Century of Progress Architectural District

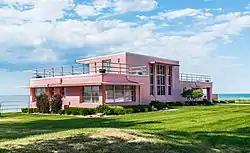
The Florida Tropical House, one of five houses in the district

The Century of Progress Architectural District is a historic district in Beverly Shores, Indiana. The district is on Lake Shore Drive within the Indiana Dunes National Park. The district comprises five buildings, all from the Homes of Tomorrow Exhibition of the 1933 Century of Progress World's Fair which took place in Chicago. Intended to display the future of housing, the Century of Progress Homes reflect a variety of designs, experimental materials and new technologies. On June 30, 1986, the district was listed on the National Register of Historic Places as the Beverly ShoresCentury of Progress Architectural District.